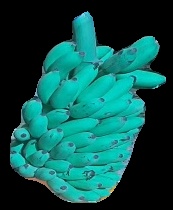
Variety: elakki-bale
Grade: grade2